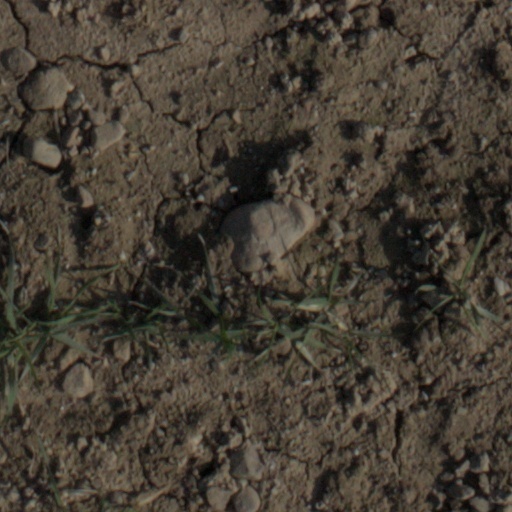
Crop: wheat